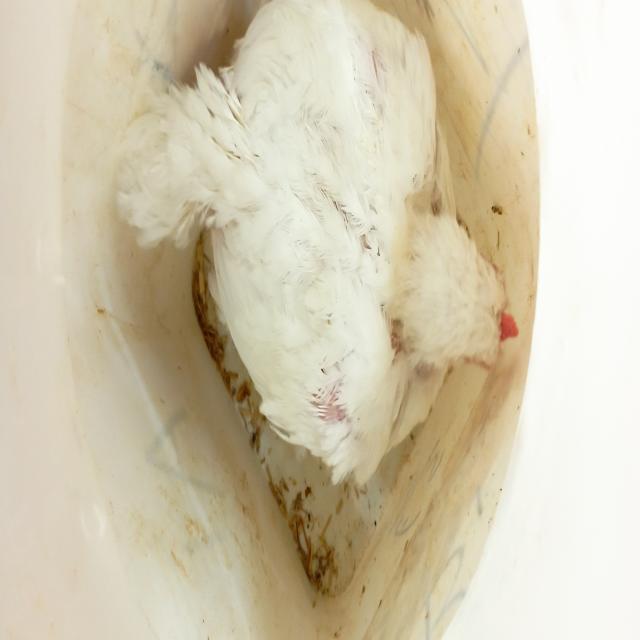
Weight: 1779 g